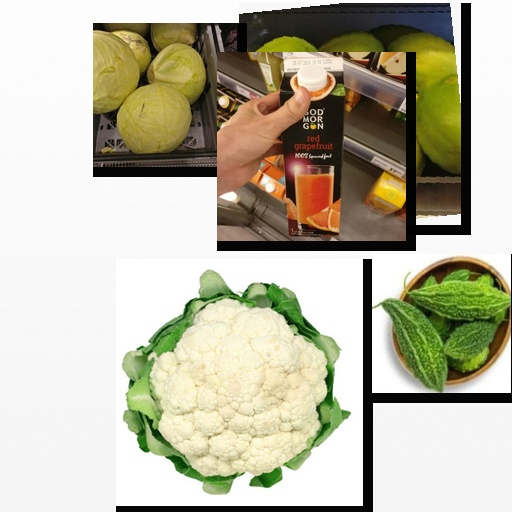
Food items: grapefruit_juice, cabbage, papaya, bitter_gourd, cauliflower